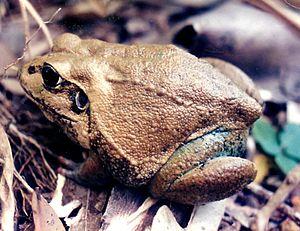
Les espèces d'amphibiens originaires d'Australie sont toutes membres du sous-ordre des Neobatrachia qui forme le plus grand des sous-ordres des Anoures. Environ 230 espèces sur les 5 280 espèces du sous-ordre vivent en Australie et 93 % d'entre elles sont endémiques. Comparée à celle d'autres continents, la diversité est faible. Elle est peut-être liée au climat d'un pays constitué pour sa plus grande part de zones semi-arides. À signaler un amphibien importé volontairement et devenu invasif, le crapaud buffle, Rhinella marina.
Litoria australis est une espèce d'amphibiens de la famille des Pelodryadidae.